Bernard Blossac

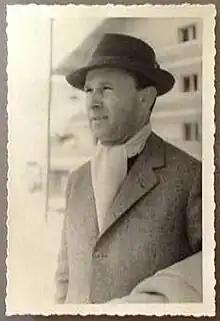
Bernard Blossac

Bernard de La Bourdonnaye-Blossac, also called Blossac (April 29, 1917 – December 1, 2002) was a French fashion illustrator.